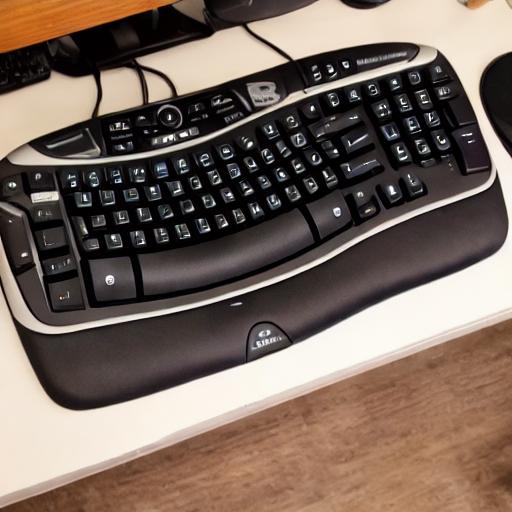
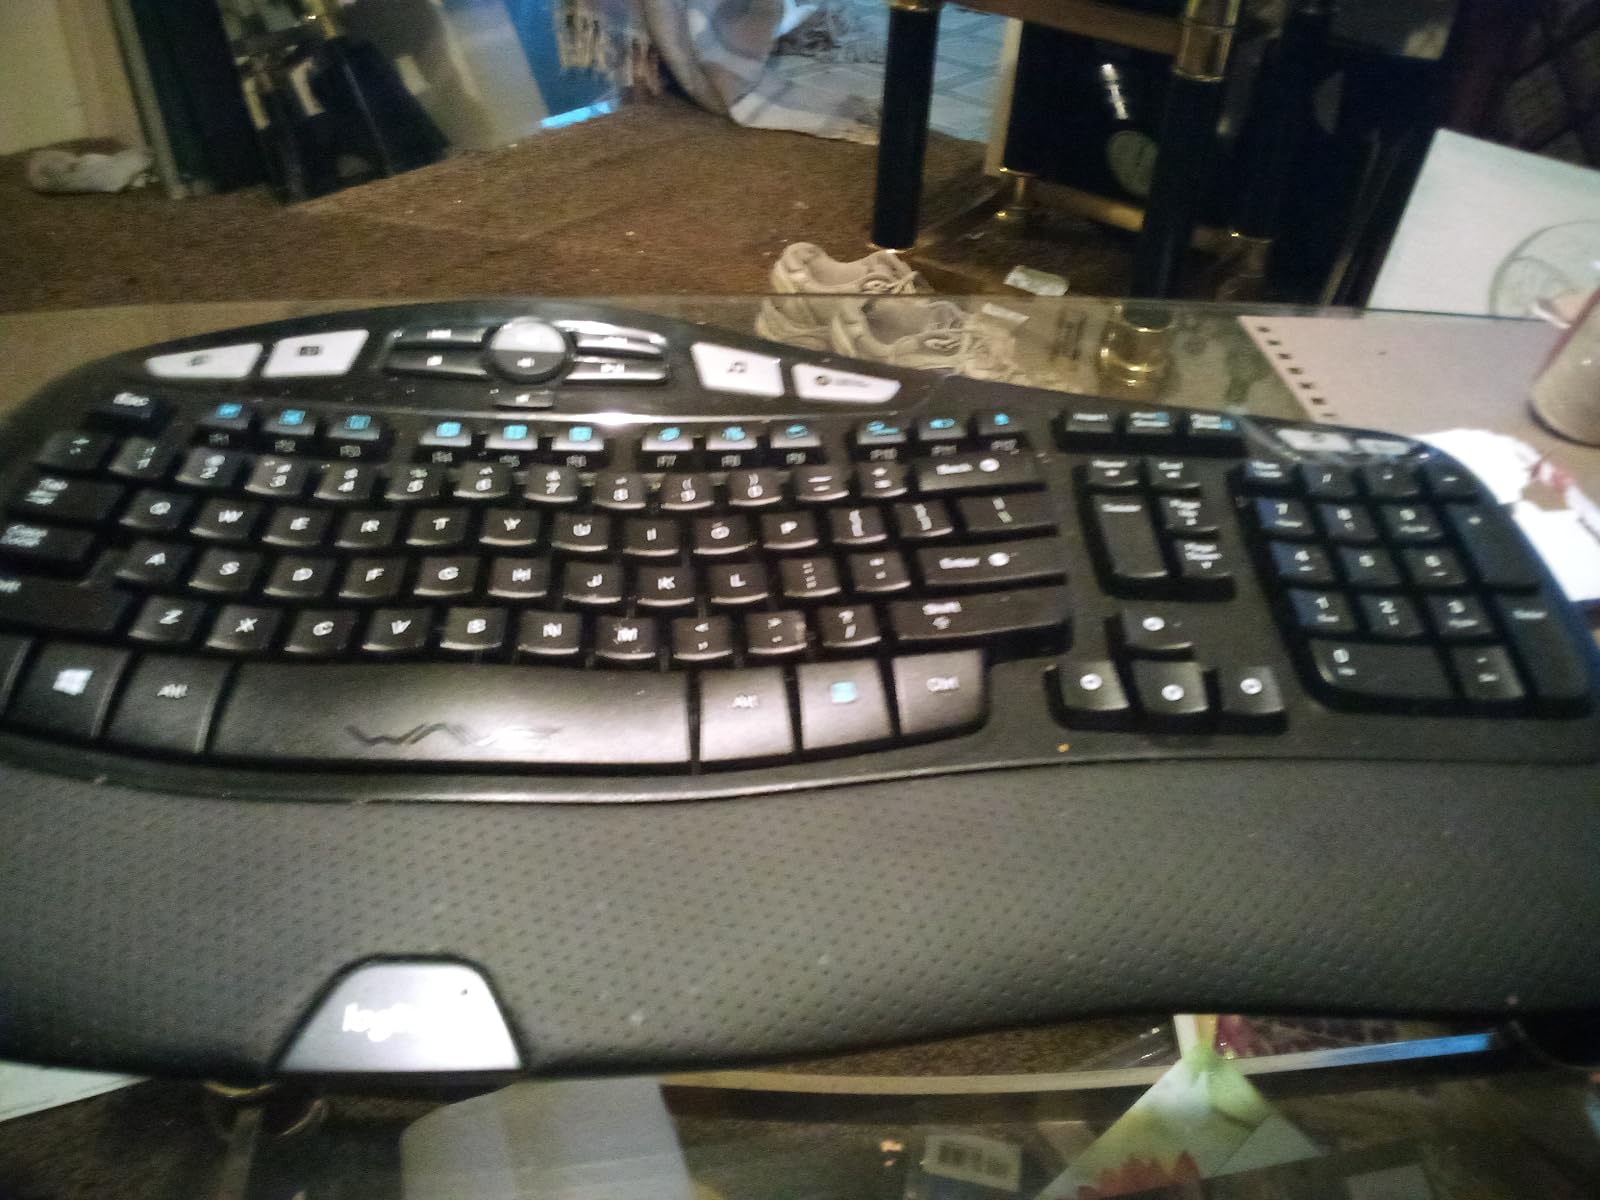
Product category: keyboard
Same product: no